Keith Martin (ophthalmologist)

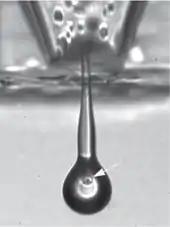
Retinal cells within a drop being sprayed from an inkjet nozzle

Martin was educated at The Royal School, Armagh, from 1980 to 1987, and was head boy in his final year. He then won a place at St Catharine's College, Cambridge to read medical science and neuroscience. He graduated with first class honours in three subjects.